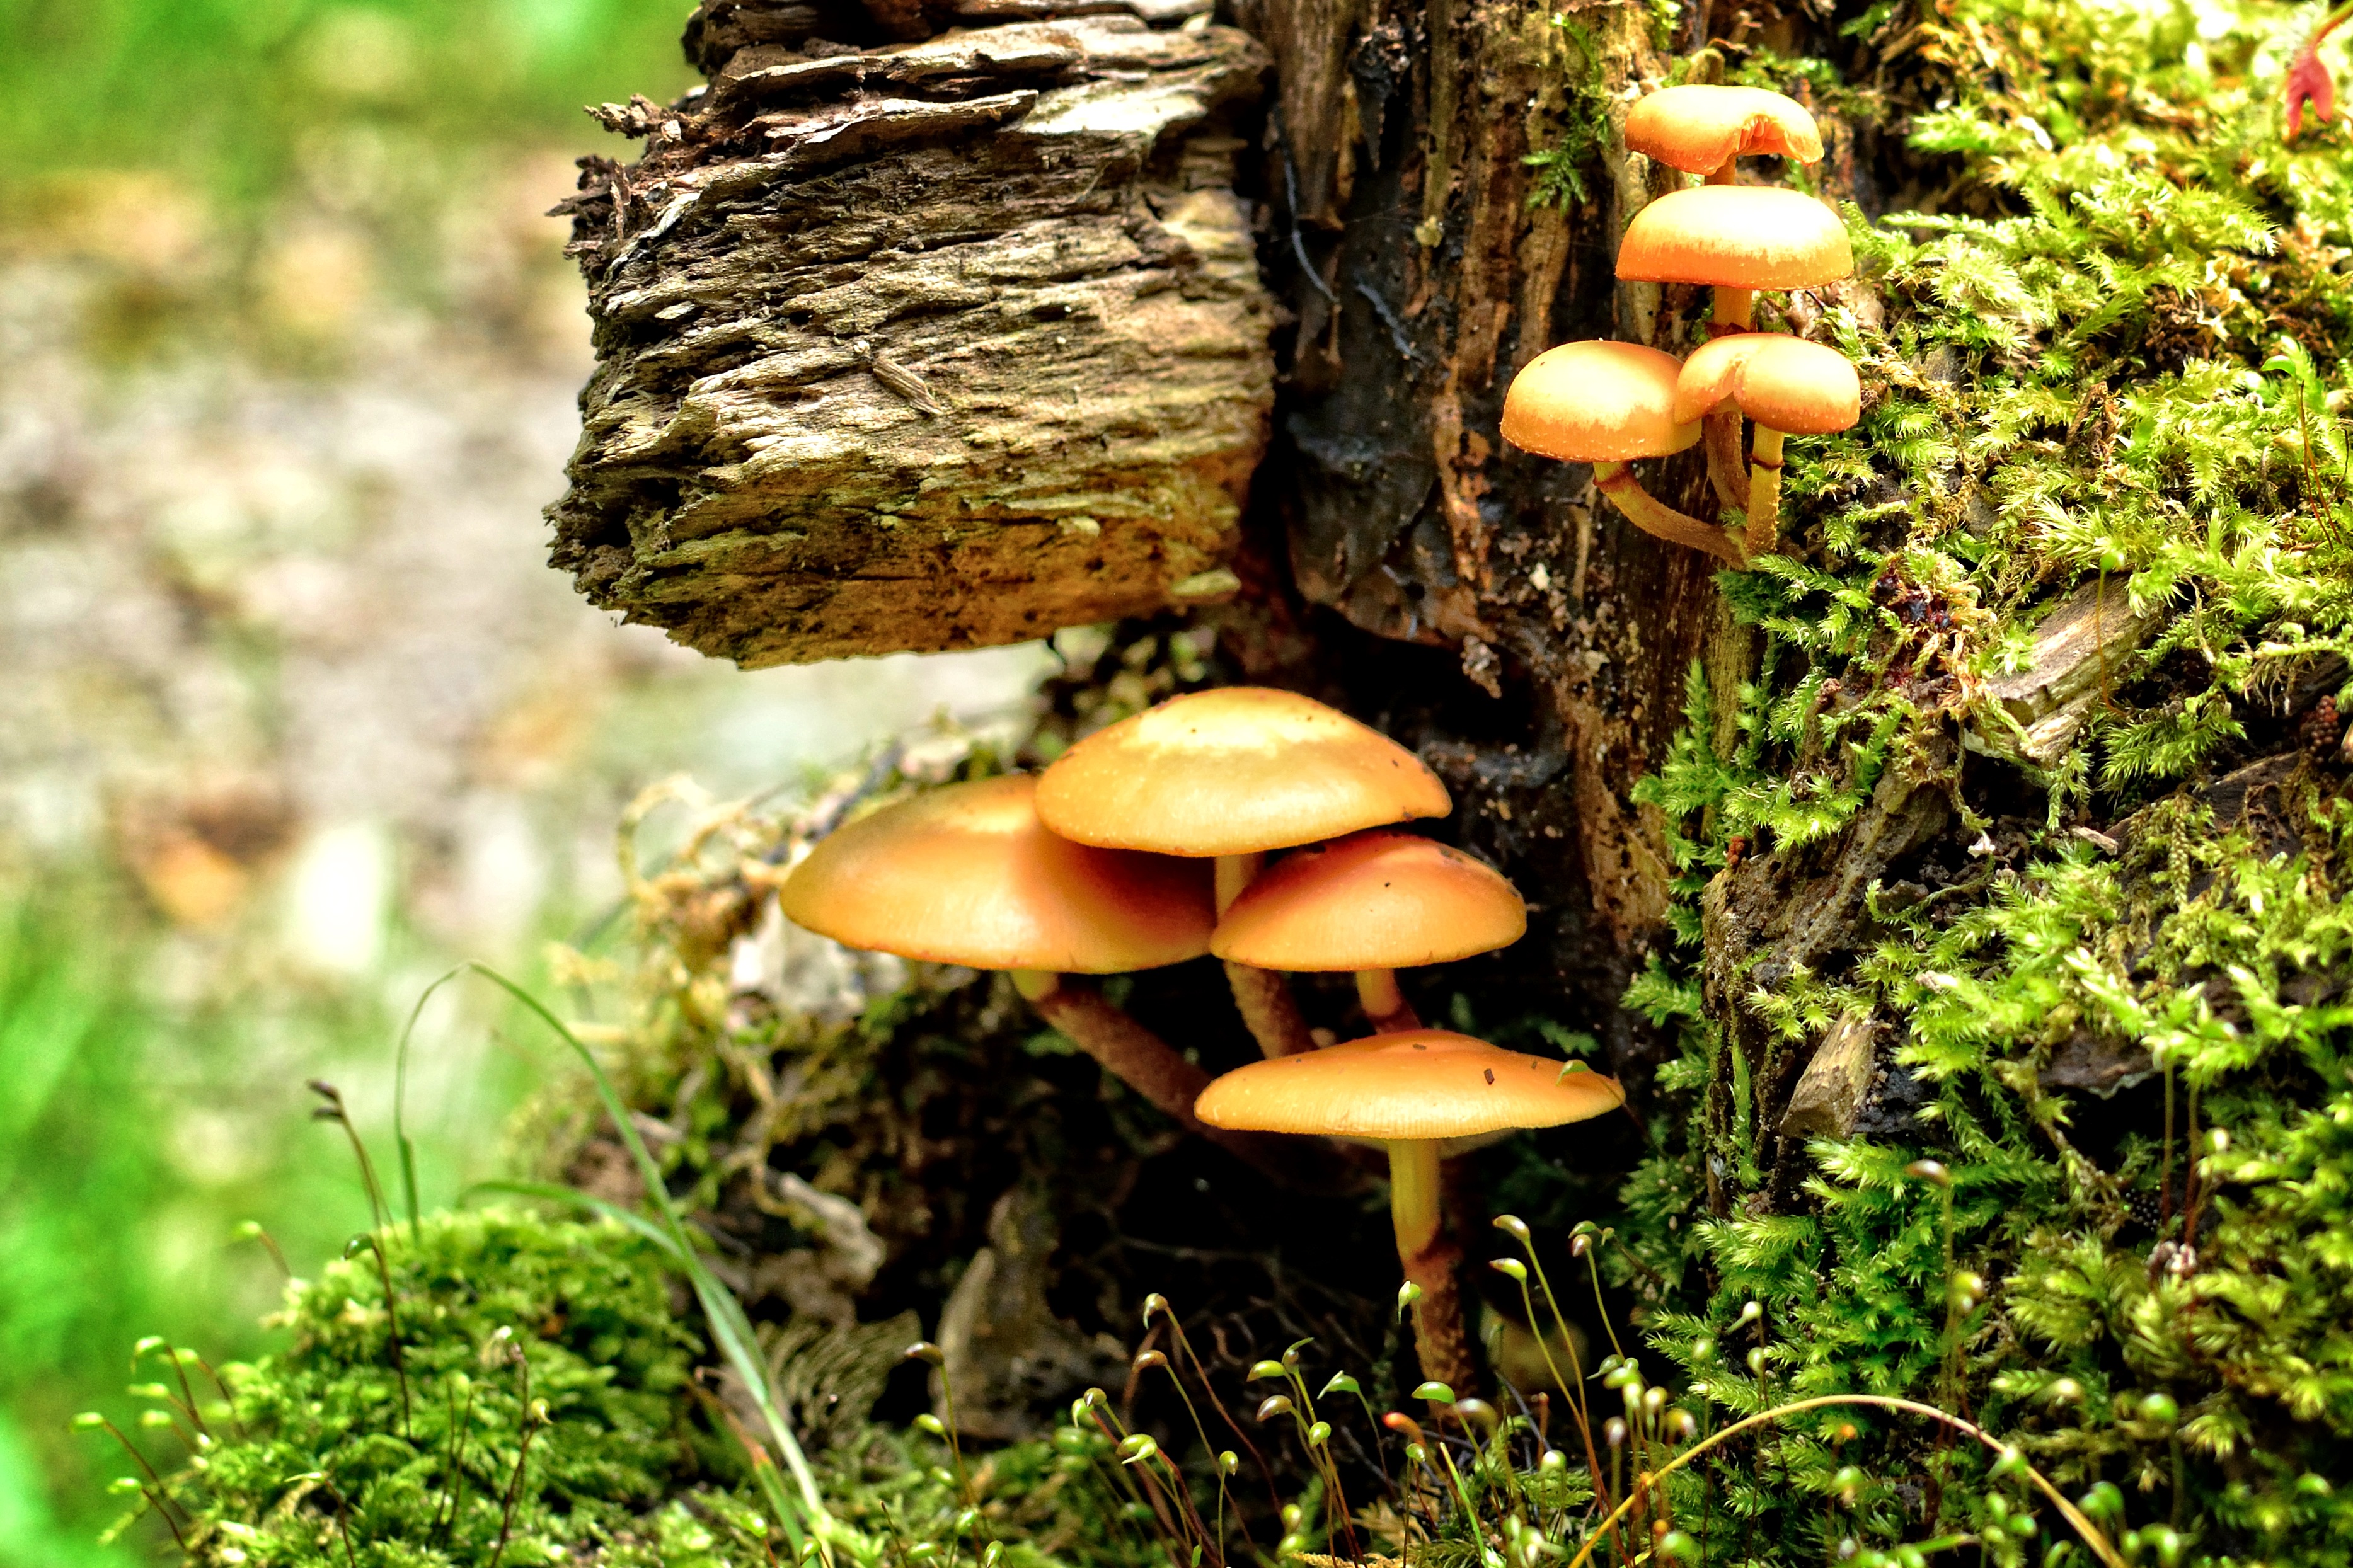
tree, nature, forest, autumn, mushroom, forest floor, fungus, woodland, habitat, bolete, agaricus, tree fungus, mushrooms on tree, light brown, oyster mushroom, edible mushroom, medicinal mushroom, agaricomycetes, agaricaceae, penny bun